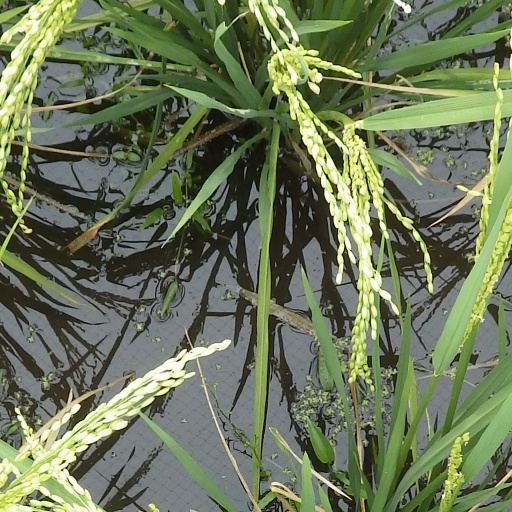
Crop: rice